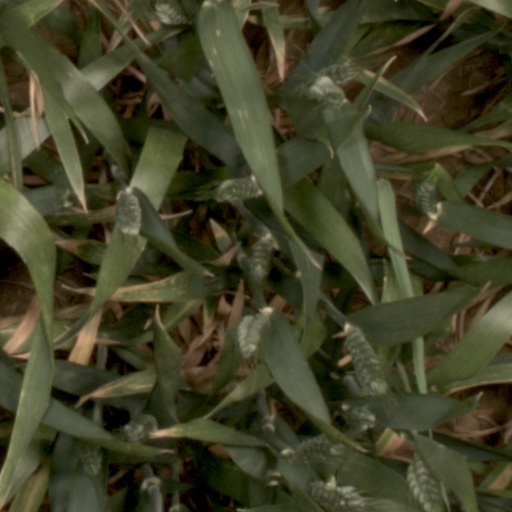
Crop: wheat